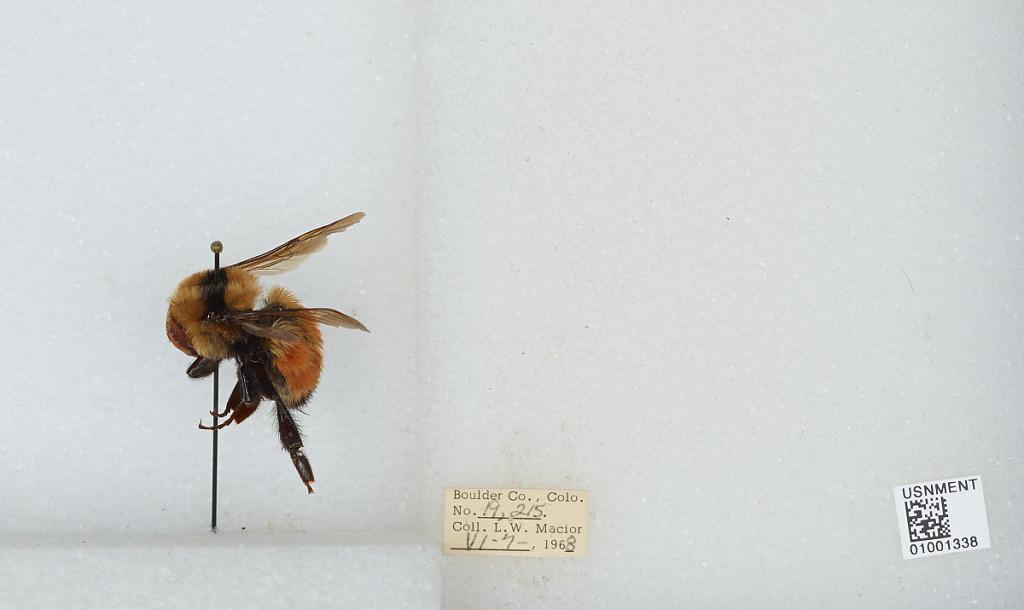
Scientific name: Bombus (Pyrobombus) huntii Greene
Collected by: L. Macior
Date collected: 1968-6-7
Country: United States
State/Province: Colorado
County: Boulder
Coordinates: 40.09, -105.36